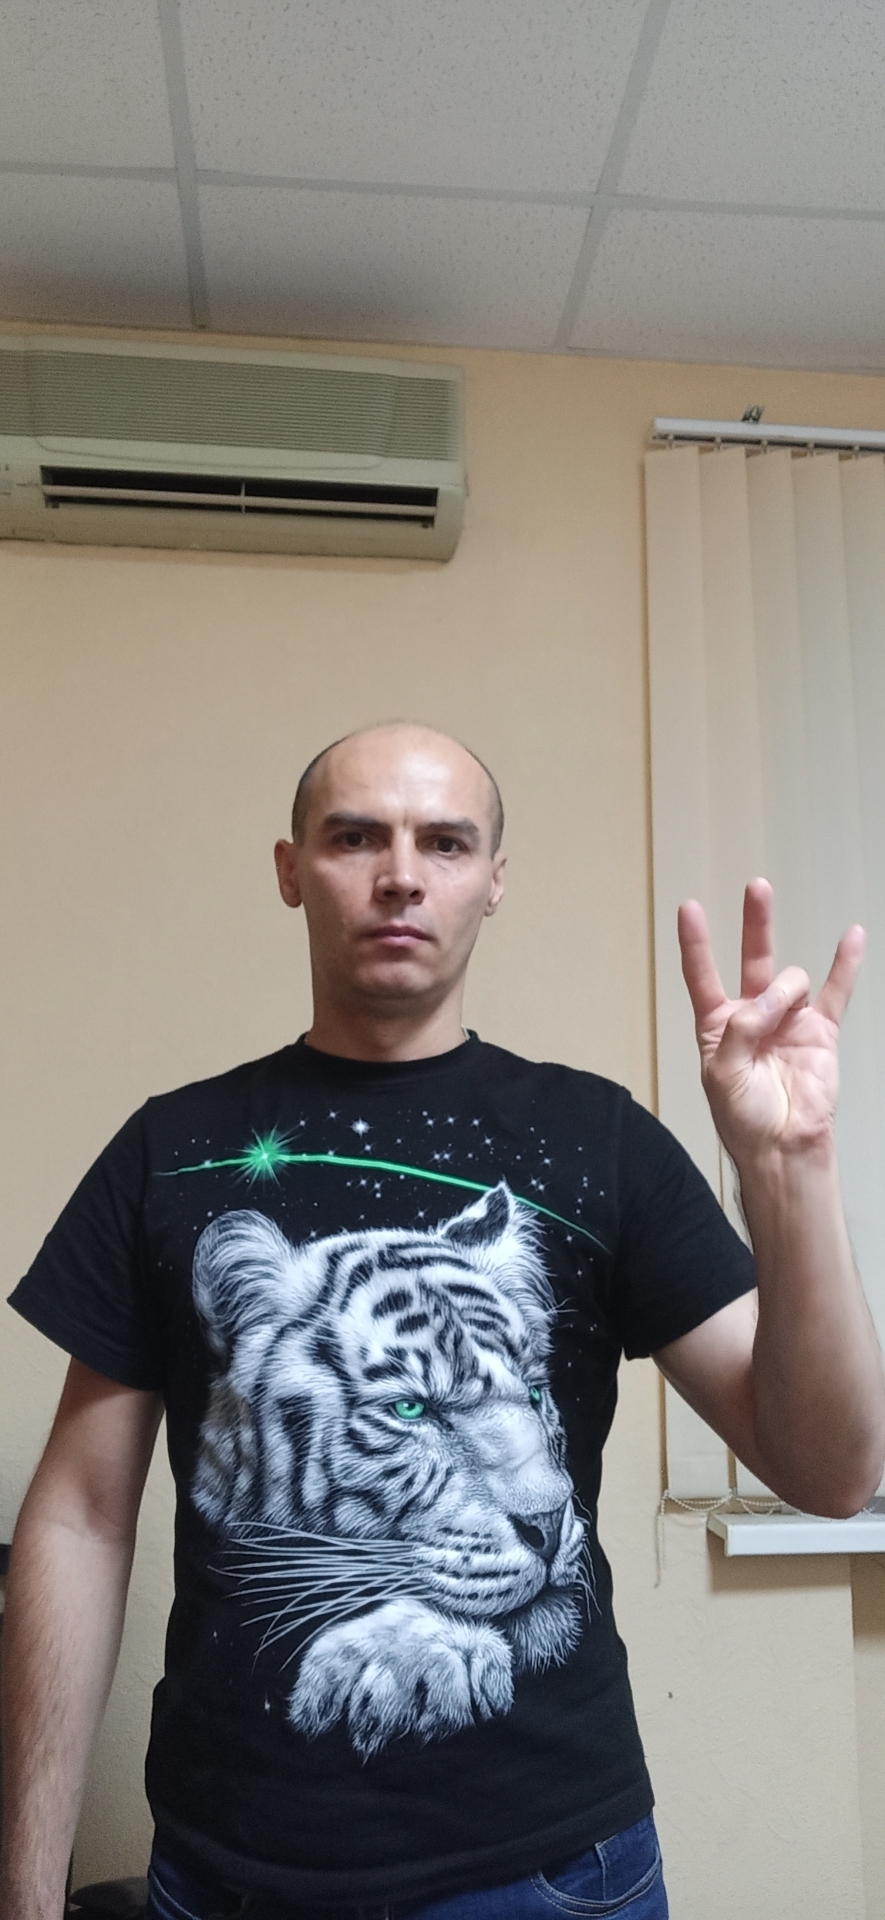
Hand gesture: three3